Naval Station Everett

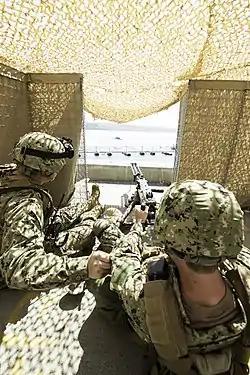
PSU 313 members during a training exercise 2015

The Navy originally proposed housing the support complex in downtown Everett in high-rise structures by 1992, but dropped the site after being unable to find of suitable real estate. A site on the Tulalip Indian Reservation near Marysville was chosen in 1990, but was shelved after the Navy rejected the terms of the 75-year lease with the Tulalip Tribes. A new site in Smokey Point was chosen in late 1992, and construction of the $90 million project began on August 30, 1993. The commissary and Navy Exchange opened on June 6, 1995, replacing similar facilities at Naval Air Station Sand Point in Seattle, while the rest of the complex opened later that year.